Daiga Mieriņa

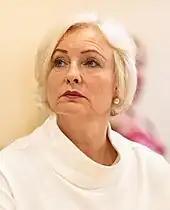
Mieriņa in 2023

Daiga Mieriņa (née Cekule; previously Jurēvica, born 3 March 1969) is a Latvian politician who has been the 13th Speaker of the Saeima and in the Saeima since 2023, as a member of the Union of Greens and Farmers. She was active in the local politics of Carnikava and Ādaži.